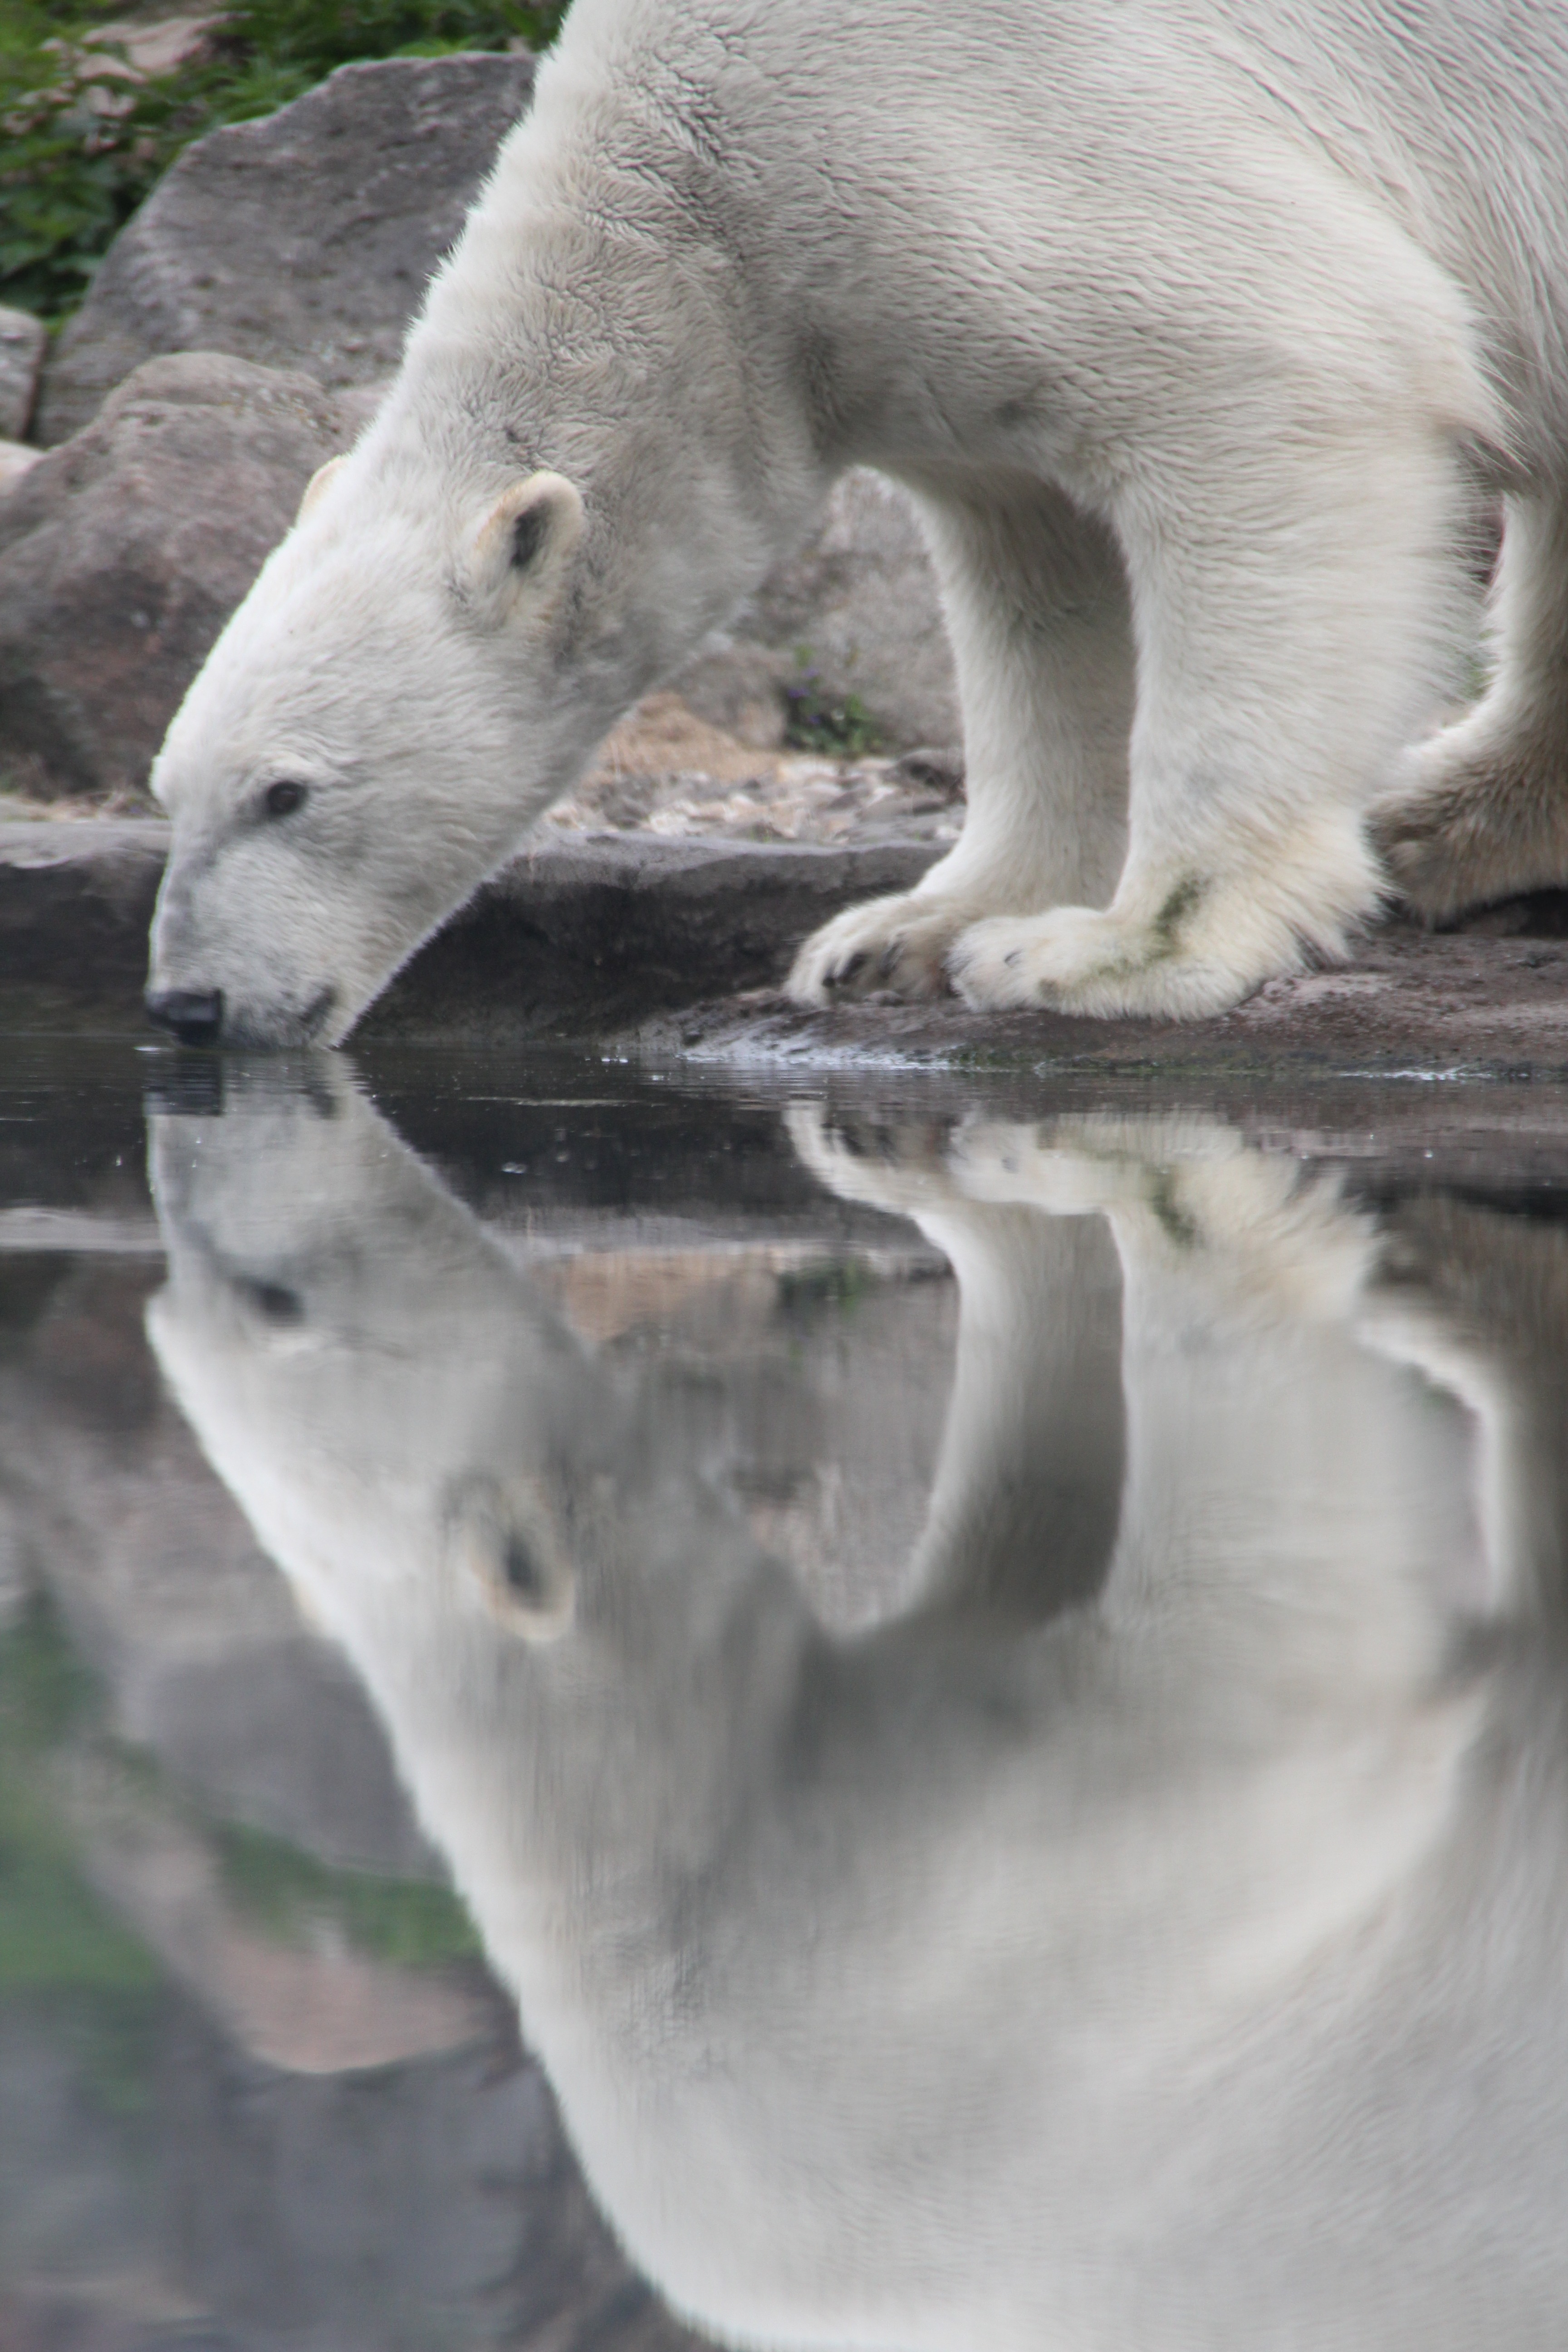
water, cold, animal, bear, mammal, fauna, polar bear, polar, vertebrate, marsupial, ice floe